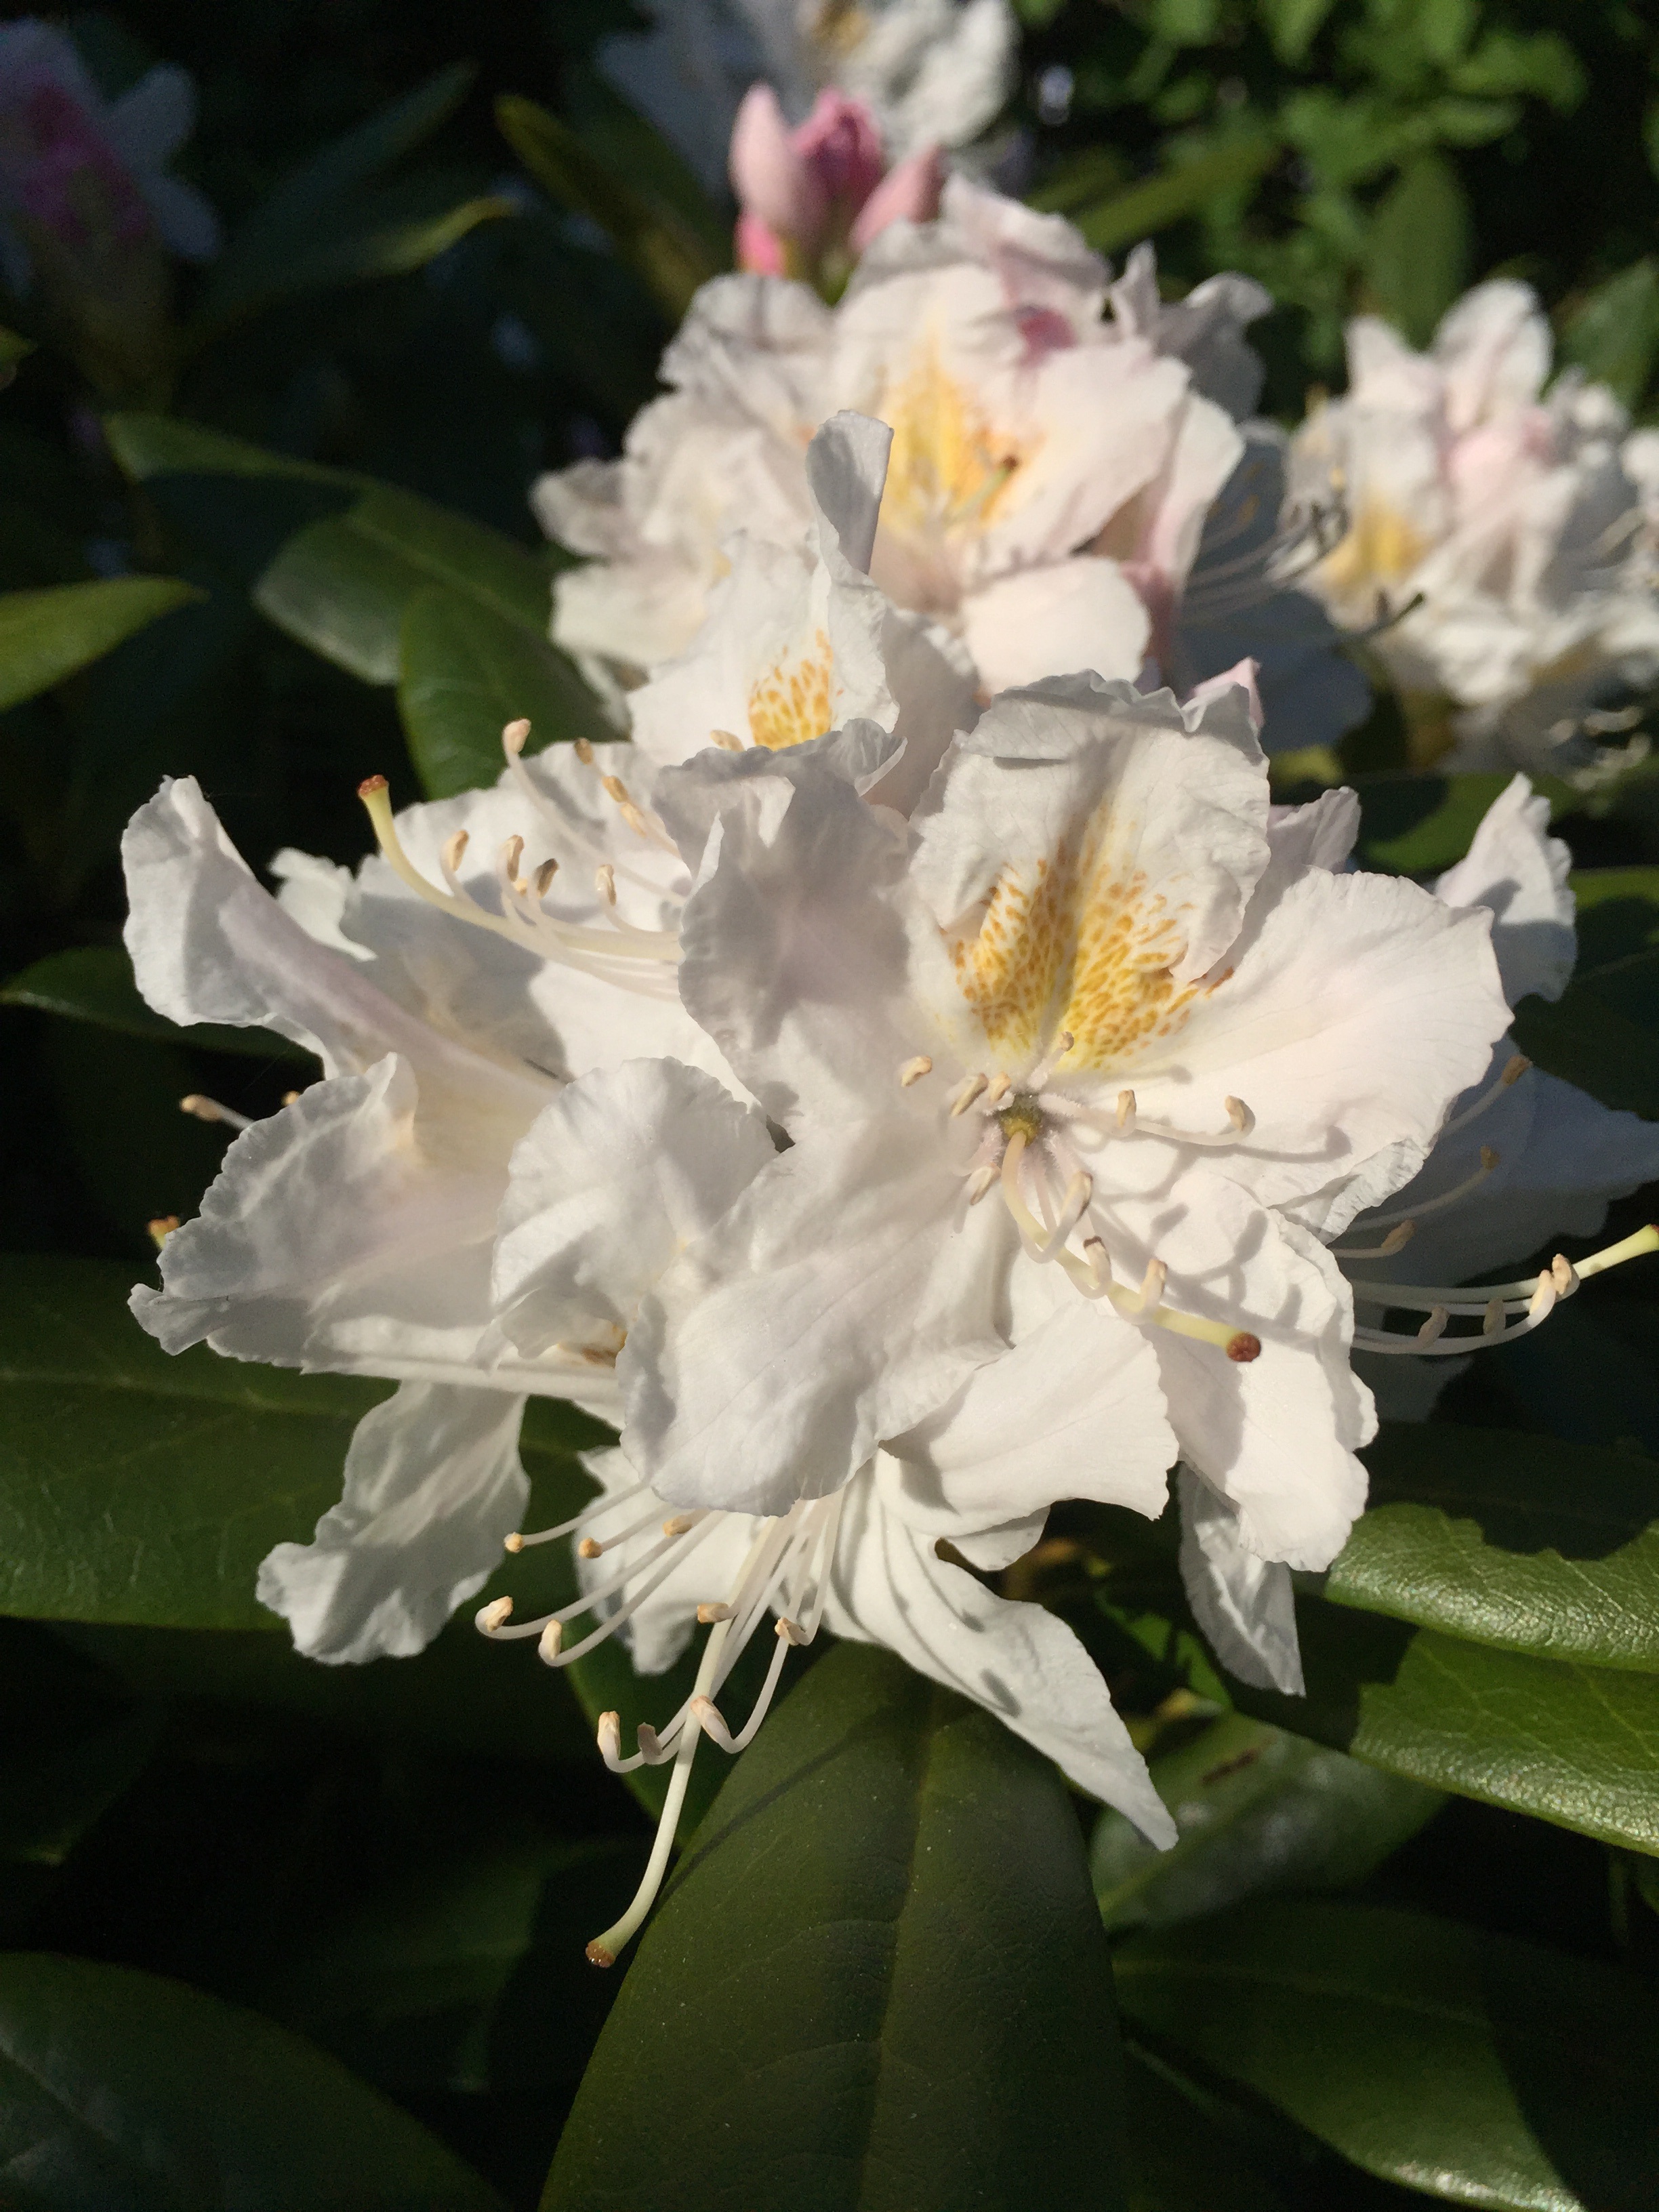
blossom, plant, flower, botany, flora, shrub, rhododendron, flowering plant, woody plant, land plant